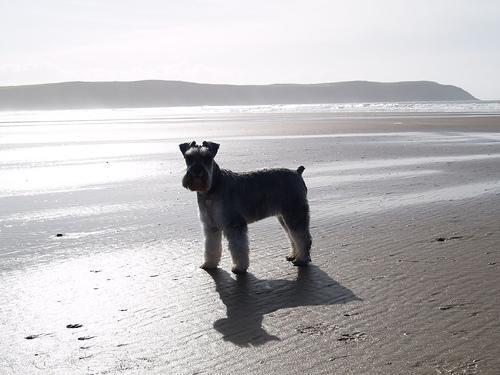
miniature_schnauzer